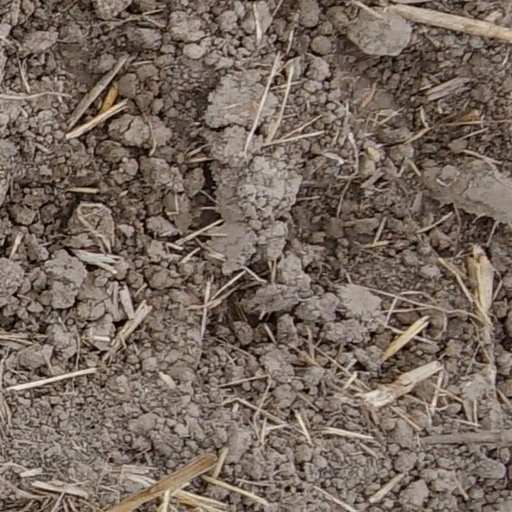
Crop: wheat